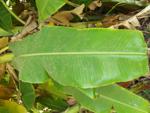
Label: xamthomonas